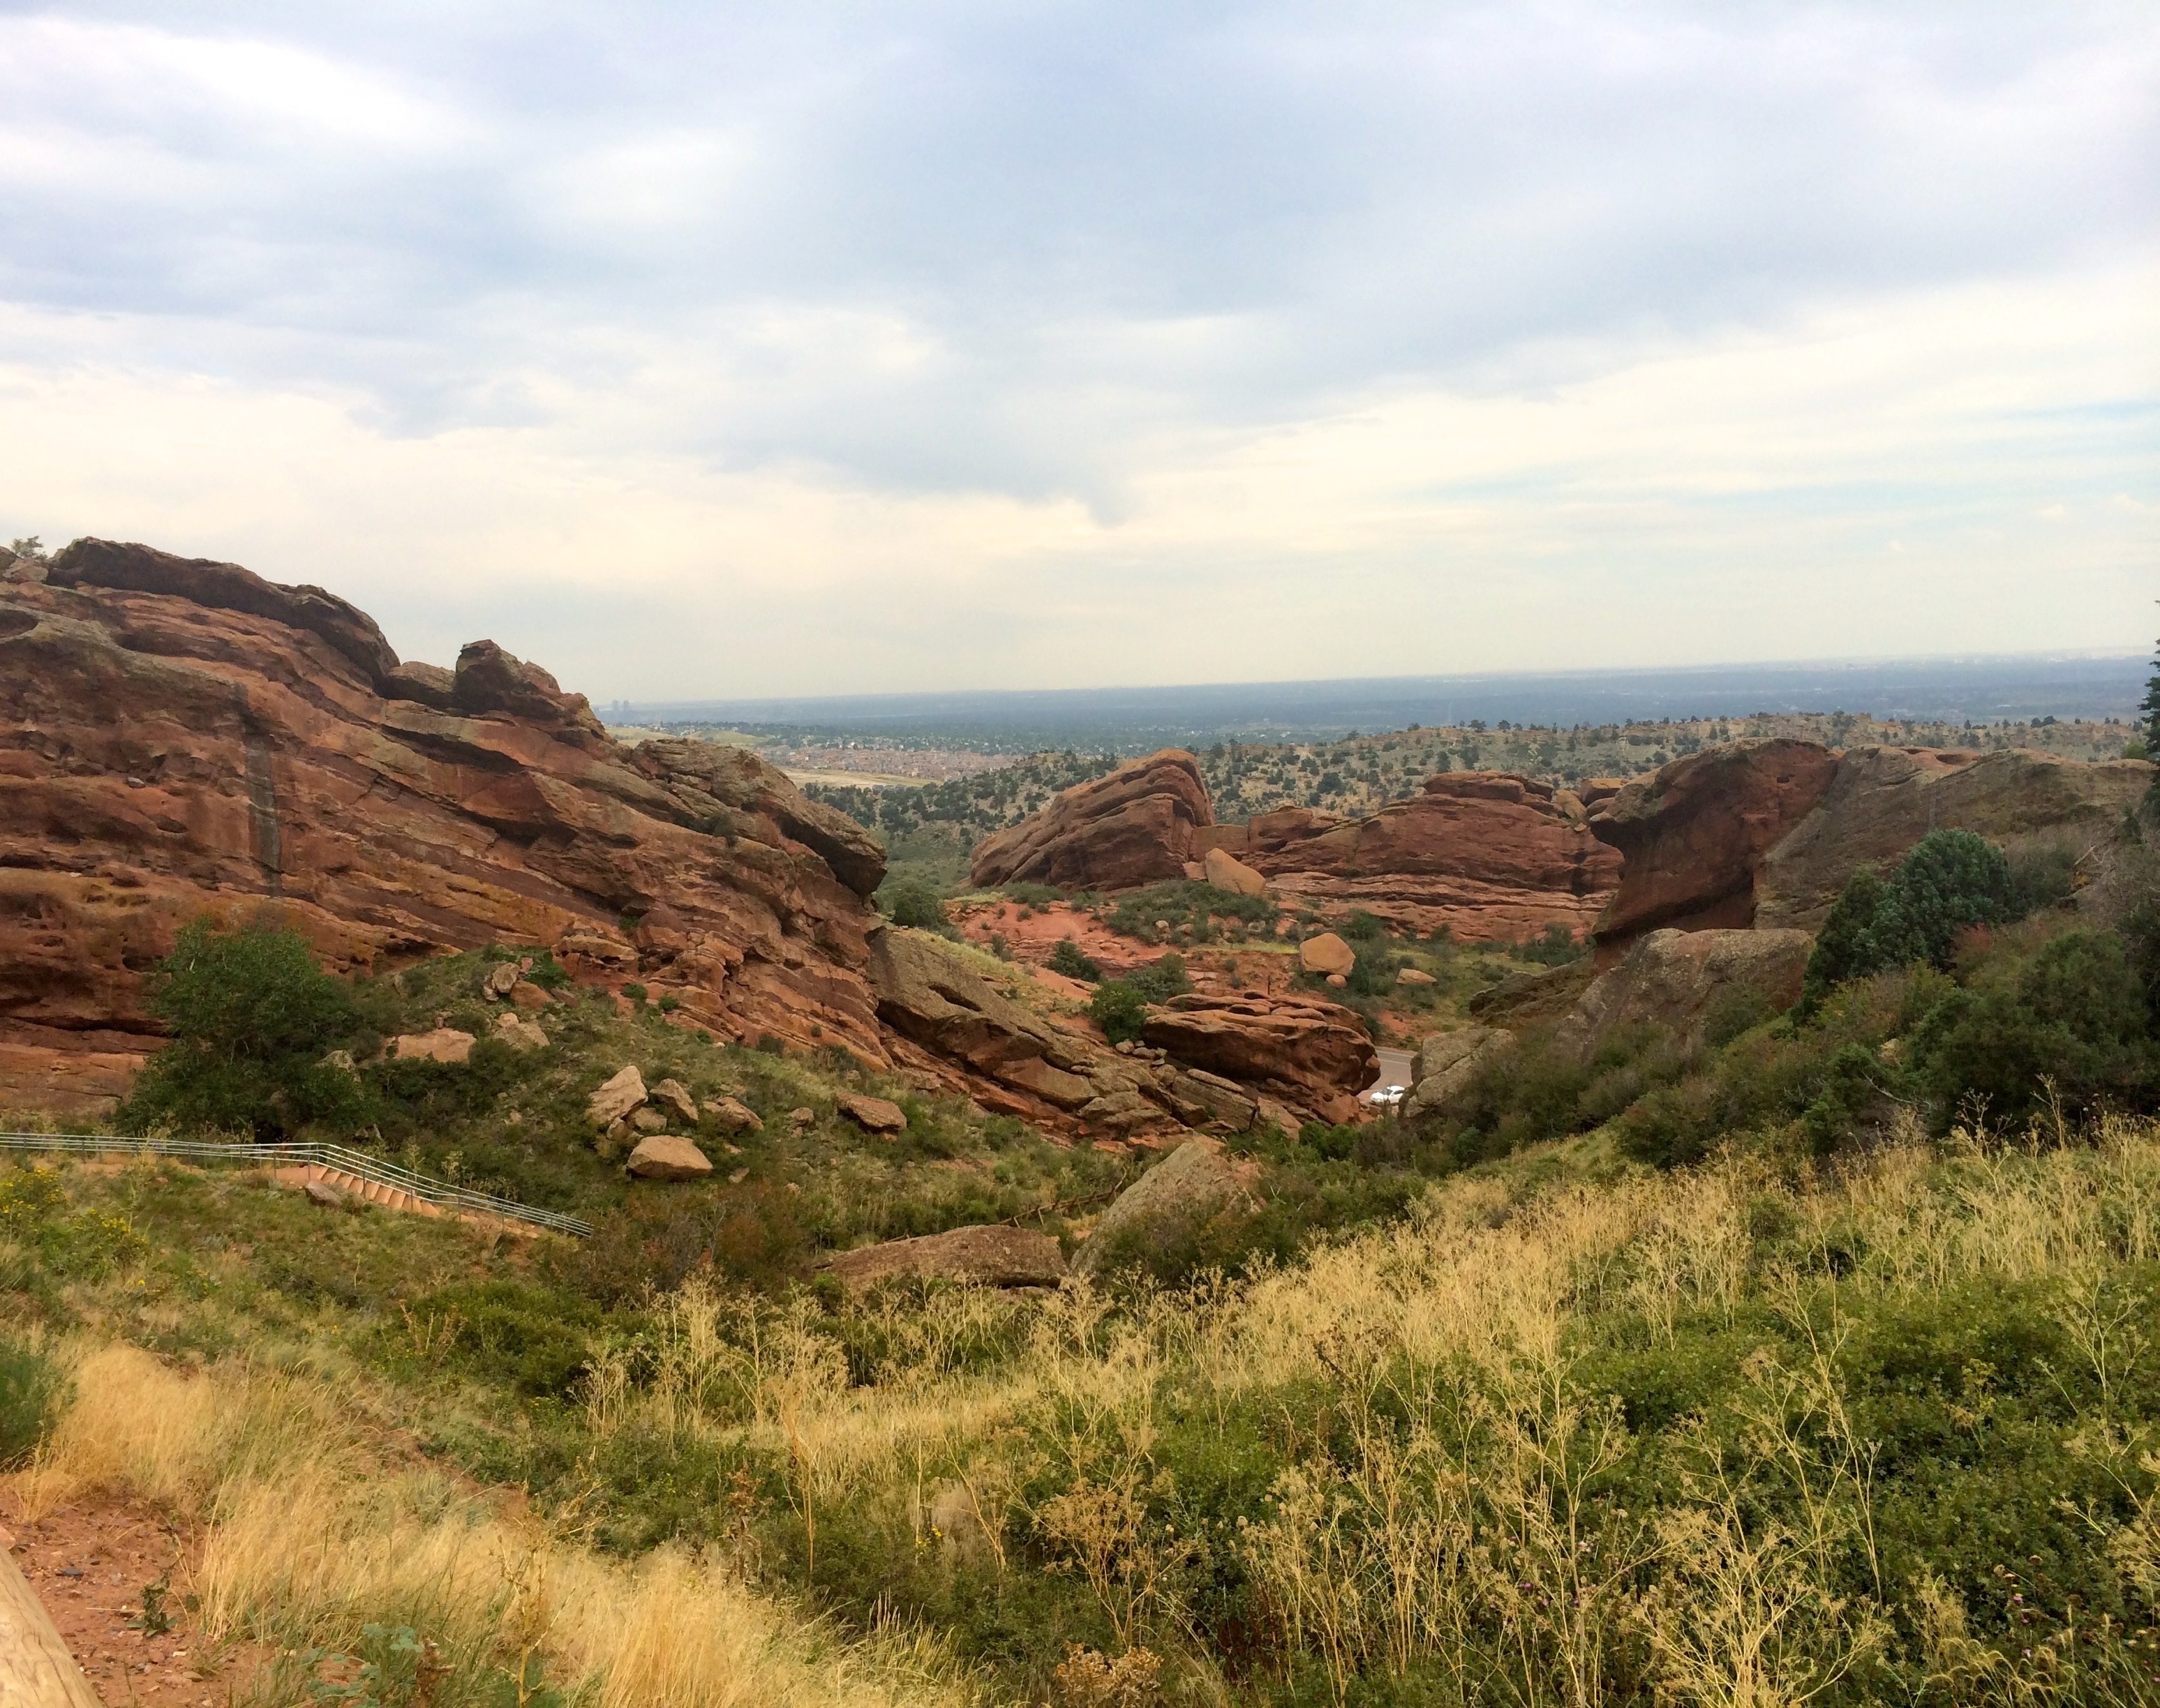
landscape, nature, rock, wilderness, mountain, hill, valley, cliff, scenic, canyon, terrain, national park, geology, colorado, badlands, plateau, ecosystem, wadi, landform, red rocks, geographical feature